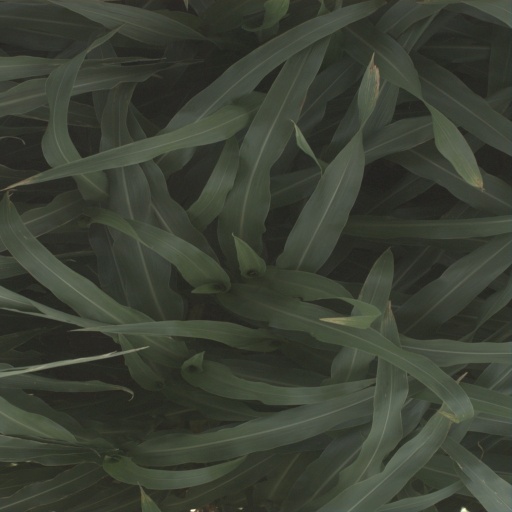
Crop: sorghum